2001 Harrah's 500 (CART)

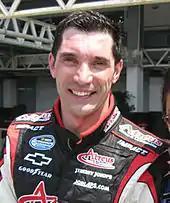
Max Papis "(pictured in 2008)" led more laps than any other driver (83) but was eliminated from contention after a crash with his teammate Bräck.

Through laps 31 to 34, Kanaan tried to get past Papis to become the new leader, but he could not do so. Green flag pit stops began on the 35th lap when Papis went to pit road. Kanaan took over the lead, but he lost it to Gidley on lap 36. A malfunctioning fuel nozzle on lap 38 dropped Tracy three laps behind Gidley Herta took the lead on lap 39, only to lose it to Fittipaldi on the next lap. As Fittipaldi was about to make his first pit stop on the 41st lap, he spun and stalled his car on the entry to pit road. Trackside workers could not restart it and he was pushed to his pit stall. Gidley regained the first position when Herta entered pit road on the next lap. Gidley extended the lead over Papis to 1.047 seconds by the start of lap 50. Six laps later, Papis overtook Gidley to reclaim the lead. On lap 60, Gidley returned to the lead. Papis retook the lead on the 63rd lap but lost it to Gidley two laps later. The leaders began the second round of pit stops on lap 75 when Papis and Andretti made their stops. Gidley made his stop on the next lap, giving the first position to Bräck who held it until the 81st lap, when Herta got three laps more fuel mileage to get back to first.